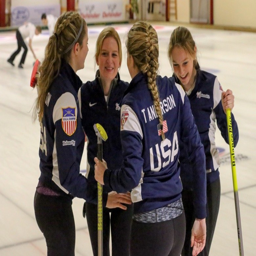
country to contest both finals